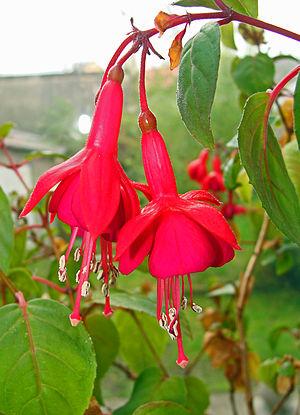
Fleurs de Fuchsia à L'Hôpital (Moselle).
Les fuchsias sont un genre de plantes de la famille des Onagracées, originaires d'Amérique latine et de Nouvelle-Zélande. Ce sont des arbrisseaux, plus rarement des petits arbres ou des arbustes, qui ne supportent pas, pour la plupart, les gelées. Il en existe une centaine d'espèces. De nombreuses variétés sont cultivées comme plantes d'ornement pour leurs fleurs pendantes très décoratives souvent bicolores, de couleur pourpre, ou rose et blanc.
Leonhart Fuchs, né le 17 janvier 1501 à Wemding près de Nördlingen et mort le 10 mai 1566 à Tübingen, est un médecin et botaniste bavarois. Avec Hieronymus Bock dit Tragus, Otto Brunfels et Valerius Cordus, il préside dans le Saint-Empire aux débuts de la botanique, science alors très proche de la médecine.